Icons of Mathematics

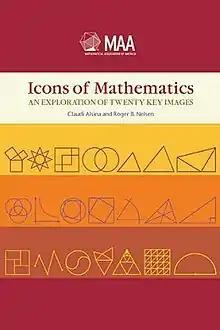
First edition cover

Icons of Mathematics: An Exploration of Twenty Key Images is a book on elementary geometry for a popular audience. It was written by Roger B. Nelsen and Claudi Alsina, and published by the Mathematical Association of America in 2011 as volume 45 of their Dolciani Mathematical Expositions book series.